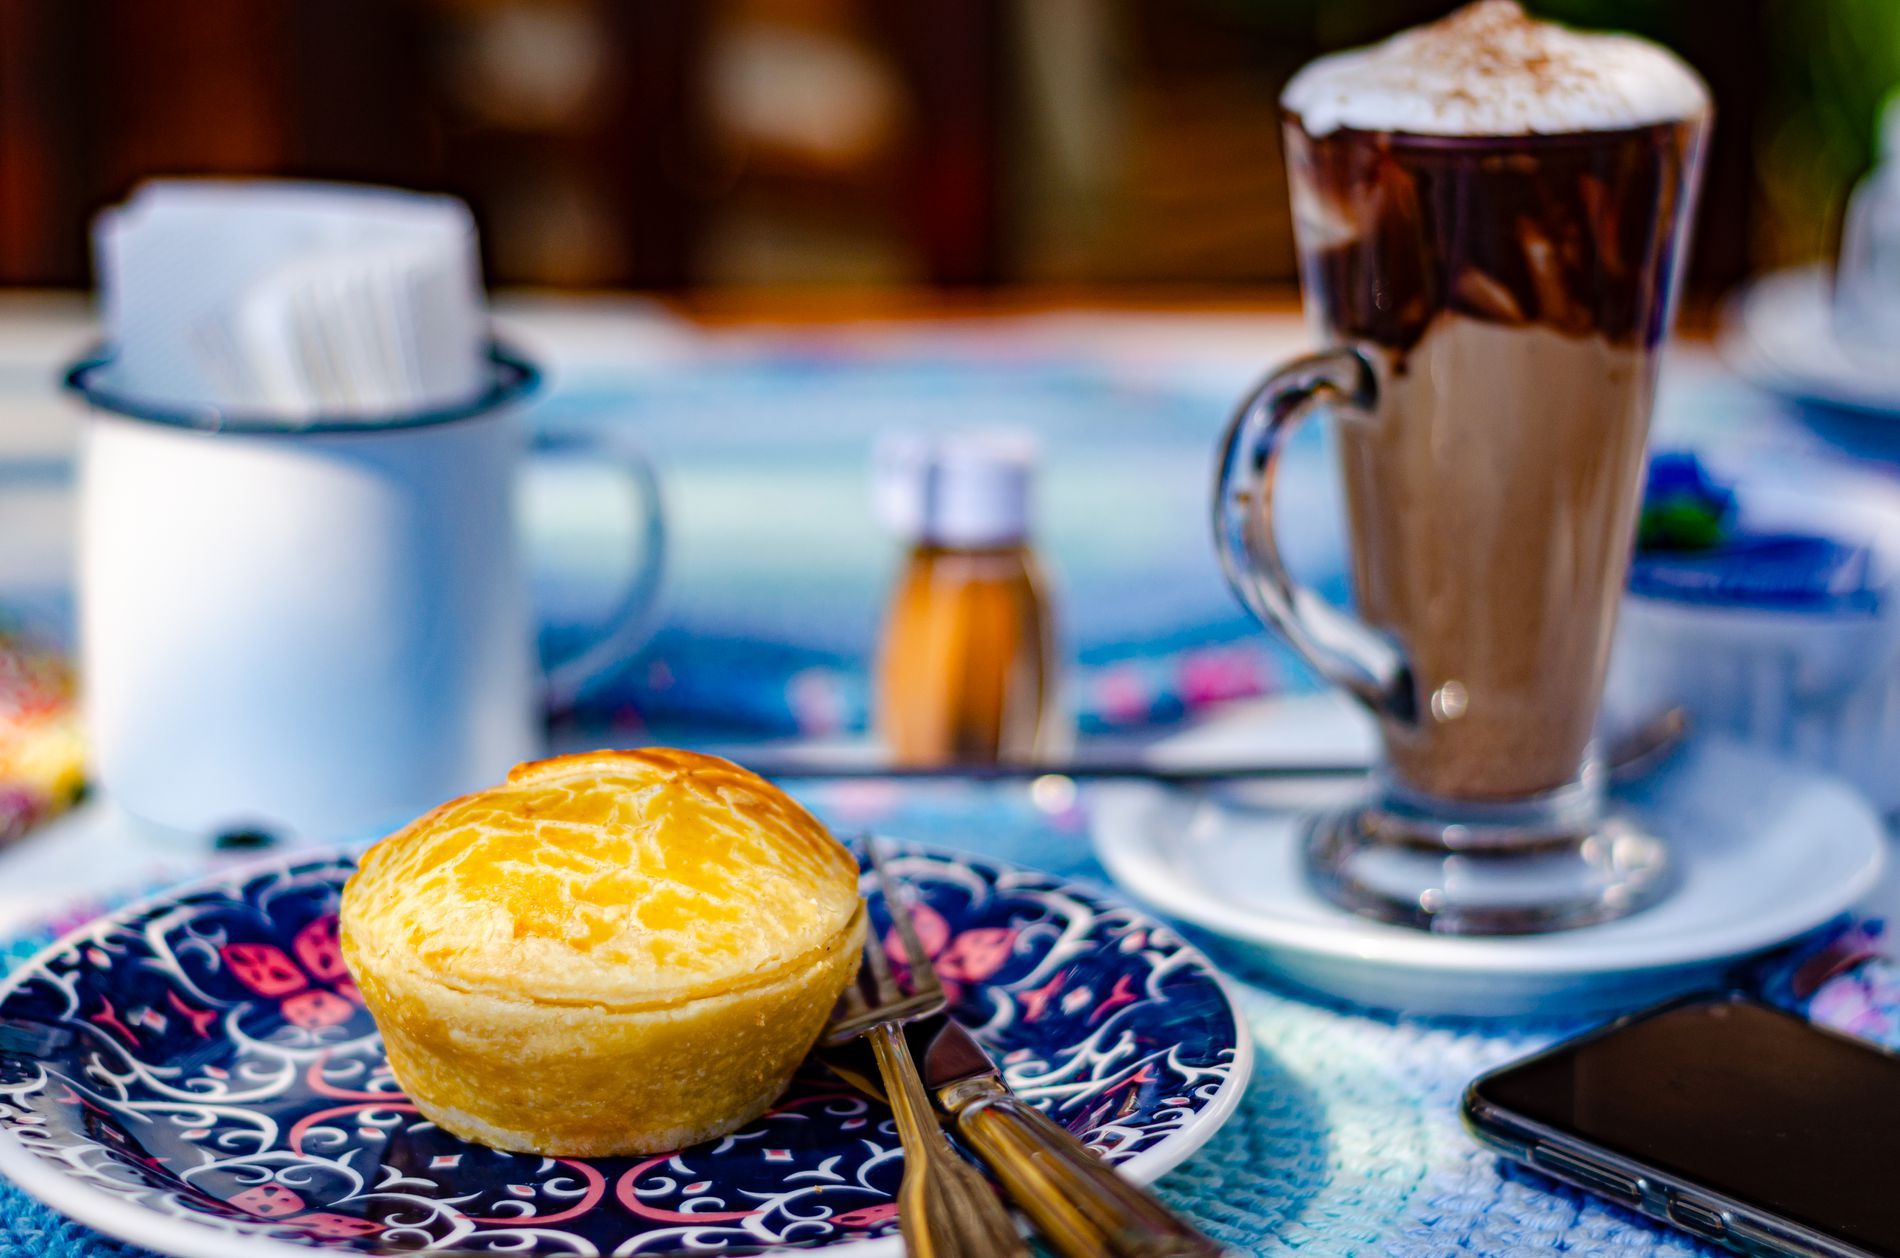
A cozy coffee shop
the photograph shows a table at a coffee shop where the customer is having a cup of coffee and a pastry, with cutlery and his cell phone on the table.
A point of view shot from a coffee shop taken in soft, clear lighting in a color palette of shades of blue, brown, white, a hint of pink, the gold of the fresh baked pastry, the customer also has a coffee cup and seems to enjoy his time. The service seems to be in good order and the atmosphere is soothing and peaceful.
Labels: Cup, Brunch, Food, Cutlery, Dessert, Beverage, Coffee, Coffee Cup, Sweets, Saucer, Cream, Icing, Spoon, Chocolate, Bread, Pastry, Hot Chocolate, Meal, Coffee shop, Smart phone, saucers
Camera: NIKON CORPORATION NIKON D7000
Lens: 50.0 mm f/1.8, AF Nikkor 50mm f/1.8D
Aperture: F2.2
Exposure: 1/1600 sec
ISO: 100
Focal length: 50.0 mm